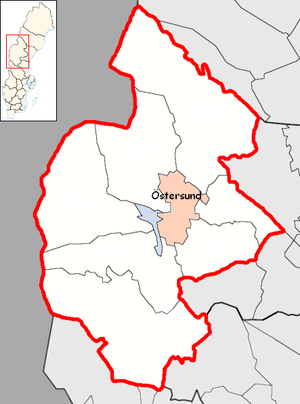
La commune d'Östersund est une commune suédoise du comté de Jämtland. 60 674 personnes y vivent. Son siège se trouve à Östersund.